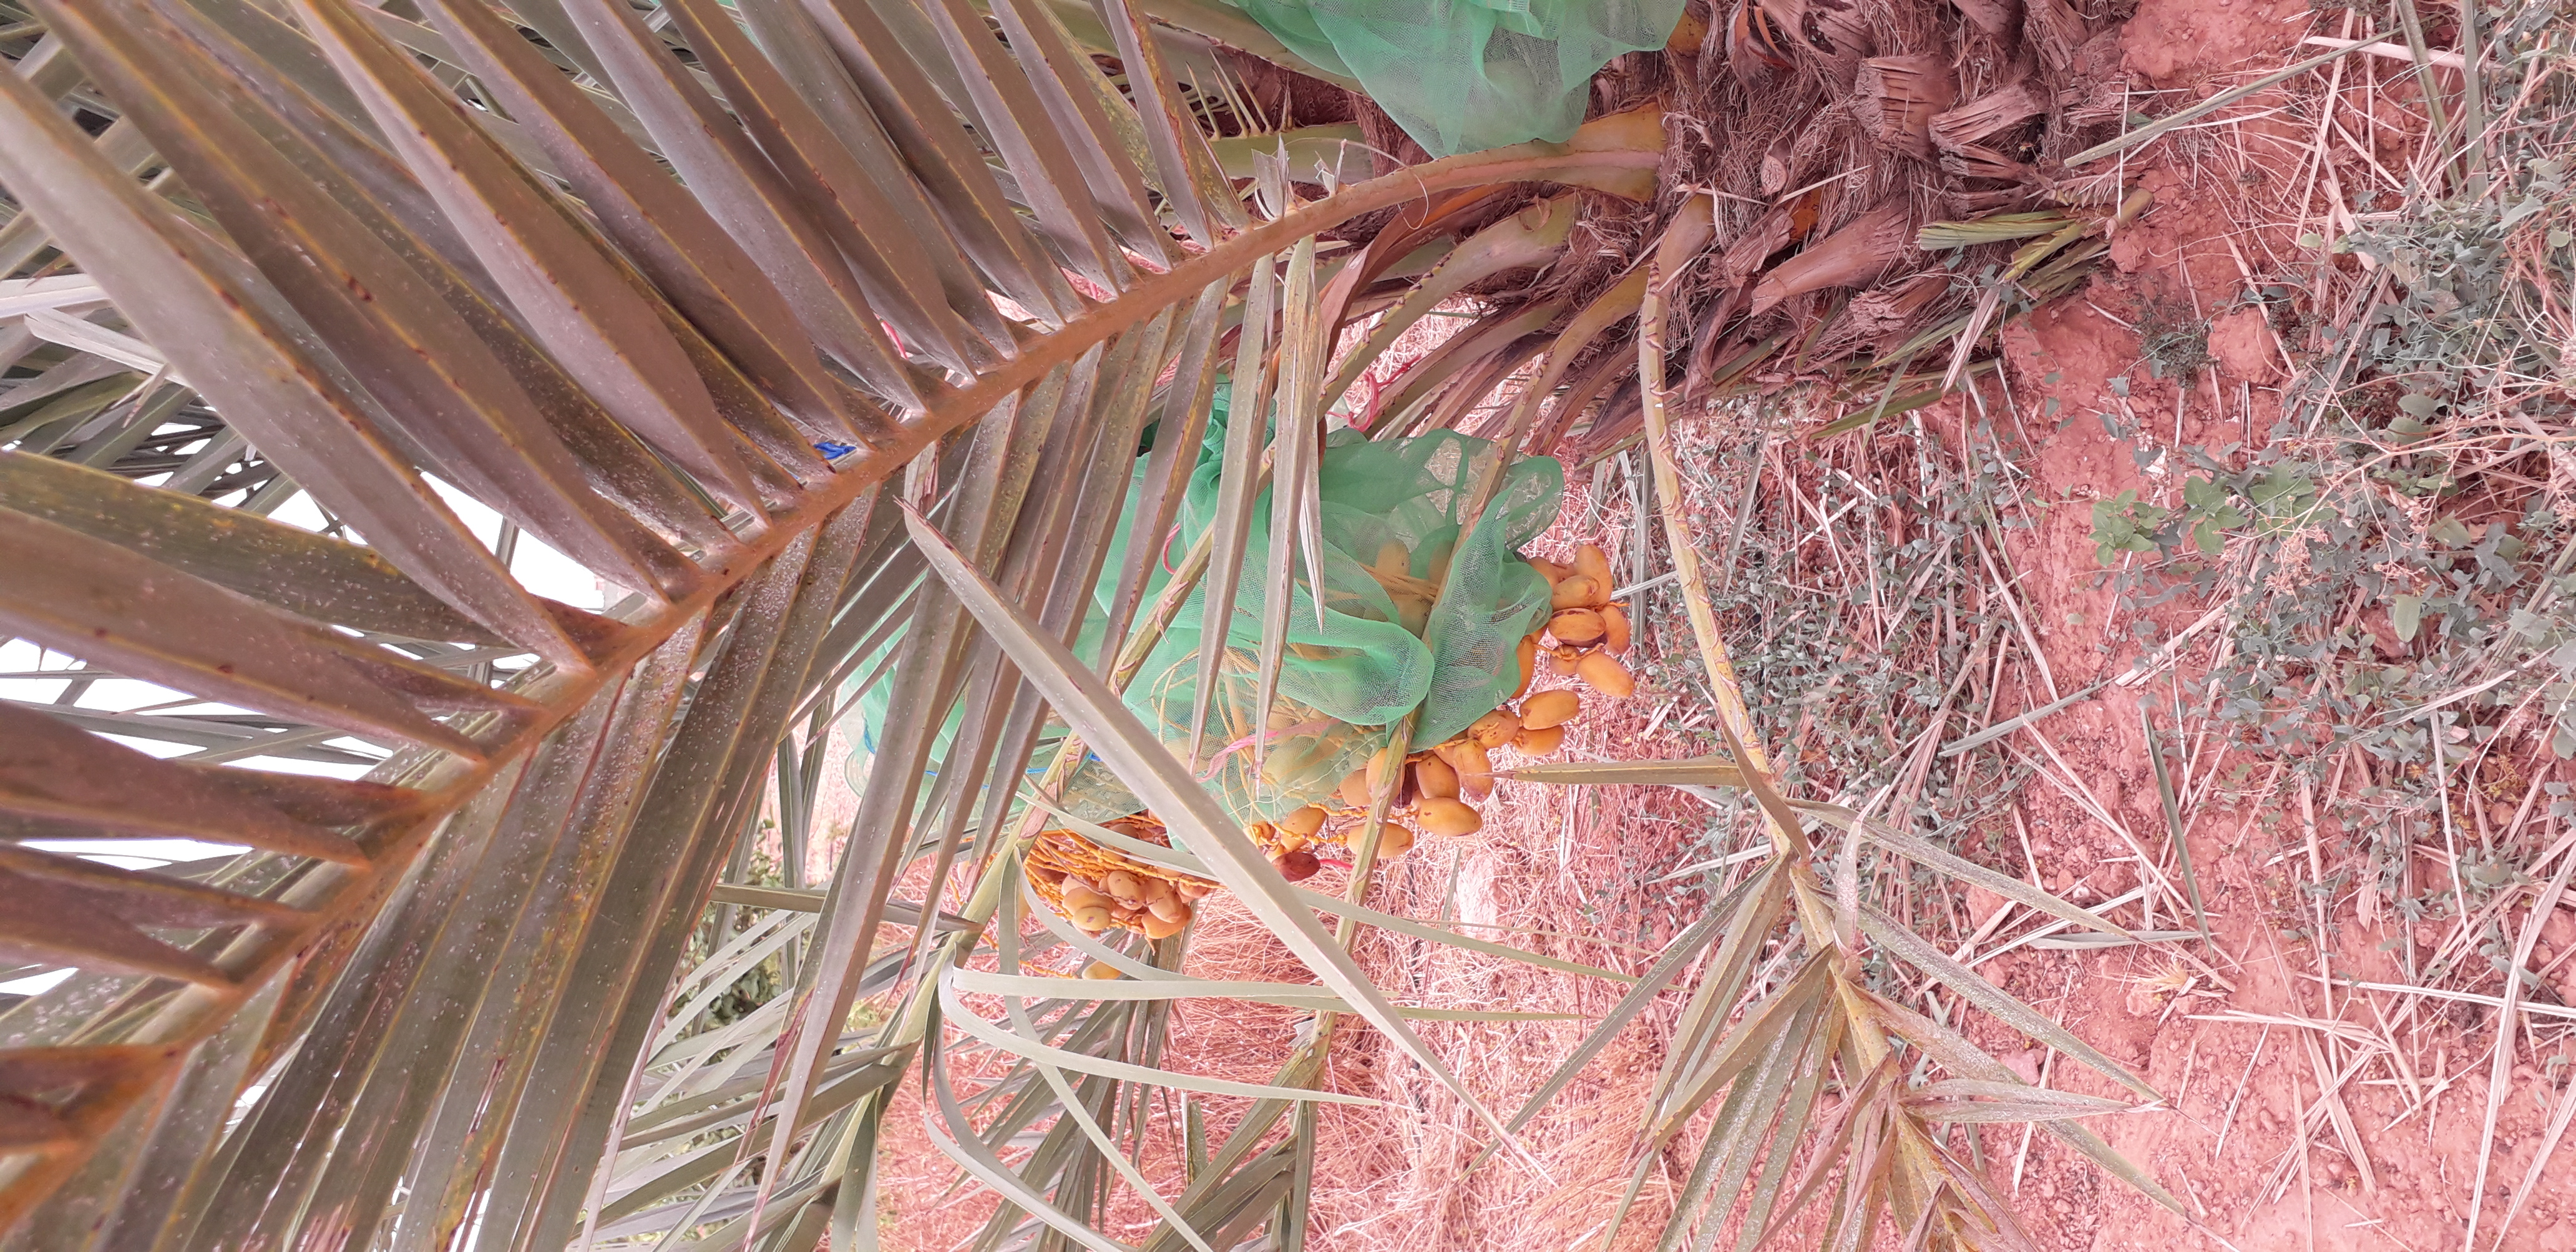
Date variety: Boumajhoul